The House of Flowers season 1

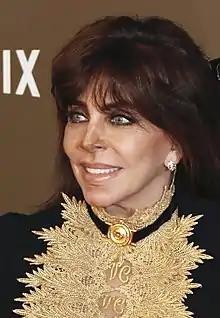
Verónica Castro had her first television role in years in the first season.

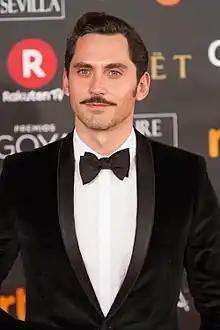
Paco León's casting as a trans woman caused some controversy.

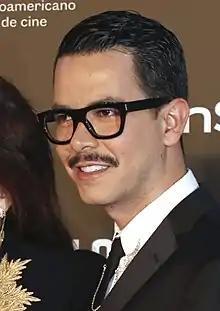
The series was creator Manolo Caro's first work in television.

A new Netflix original series to be created by Manolo Caro was announced in October 2016, with the title and the principal cast being revealed in January 2017. This principal cast was made up of Castro, Suárez, and Derbez. Suárez had acted in most of Caro's other works before the show, though a reviewer suggested that she had to "leave her comfort zone" to play Paulina, doing so successfully, while León says that he was offered the role of María José after a brief conversation with Caro, and was immediately enthusiastic. The casting of Verónica Castro, referred to as "Mexican telenovela royalty", was seen by "Remezcla"'s media reviewer Manuel Betancourt to be a real achievement on the part of Caro, who in effect was "getting her out of retirement" to make the show. Castro has said that she did not know her character would be a marijuana smoker when she took the role, and though she disliked some parts of the character, she was encouraged by her children to continue with the show. She has also said that getting back into acting with the show helped her mental health.